Donna Woolfolk Cross

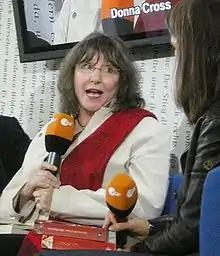
Donna Woolfolk Cross

Donna Woolfolk Cross (born 1947) is an American writer and the author of the novel "Pope Joan", about a female Catholic Pope from 853 to 855. She is the daughter of Dorothy Woolfolk, a pioneering woman in the American comic book industry, and of novelist William Woolfolk.